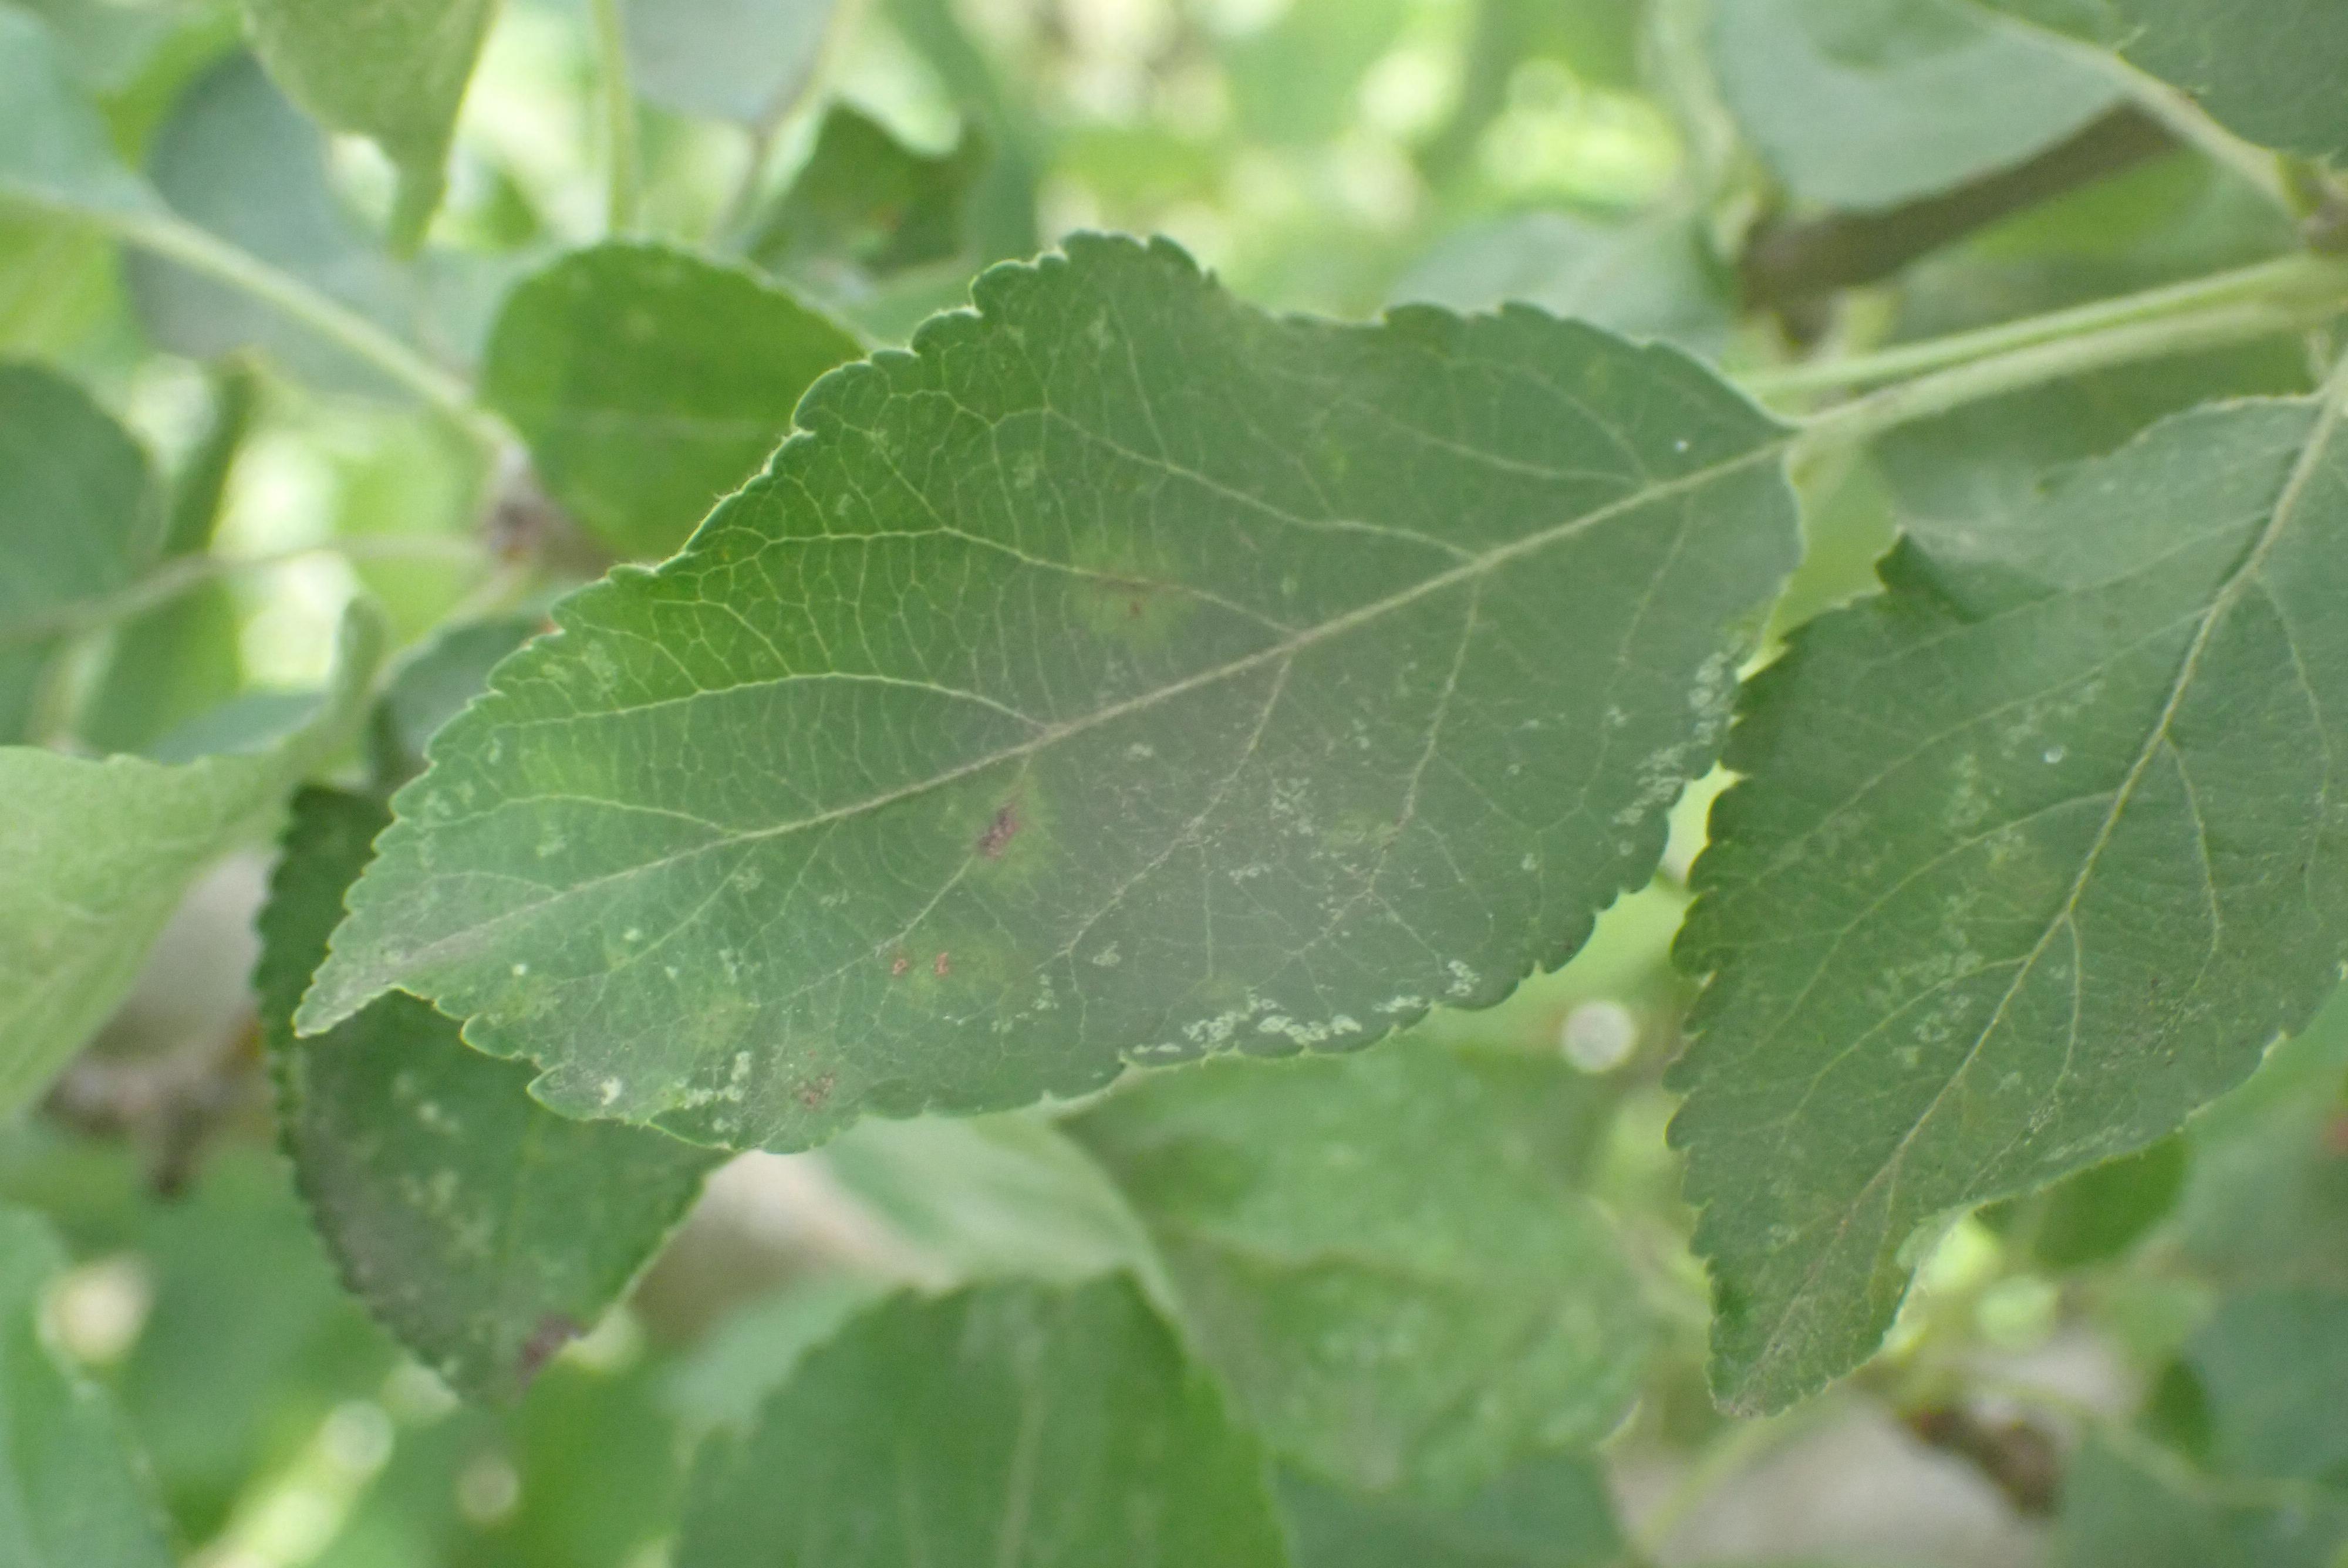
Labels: scab